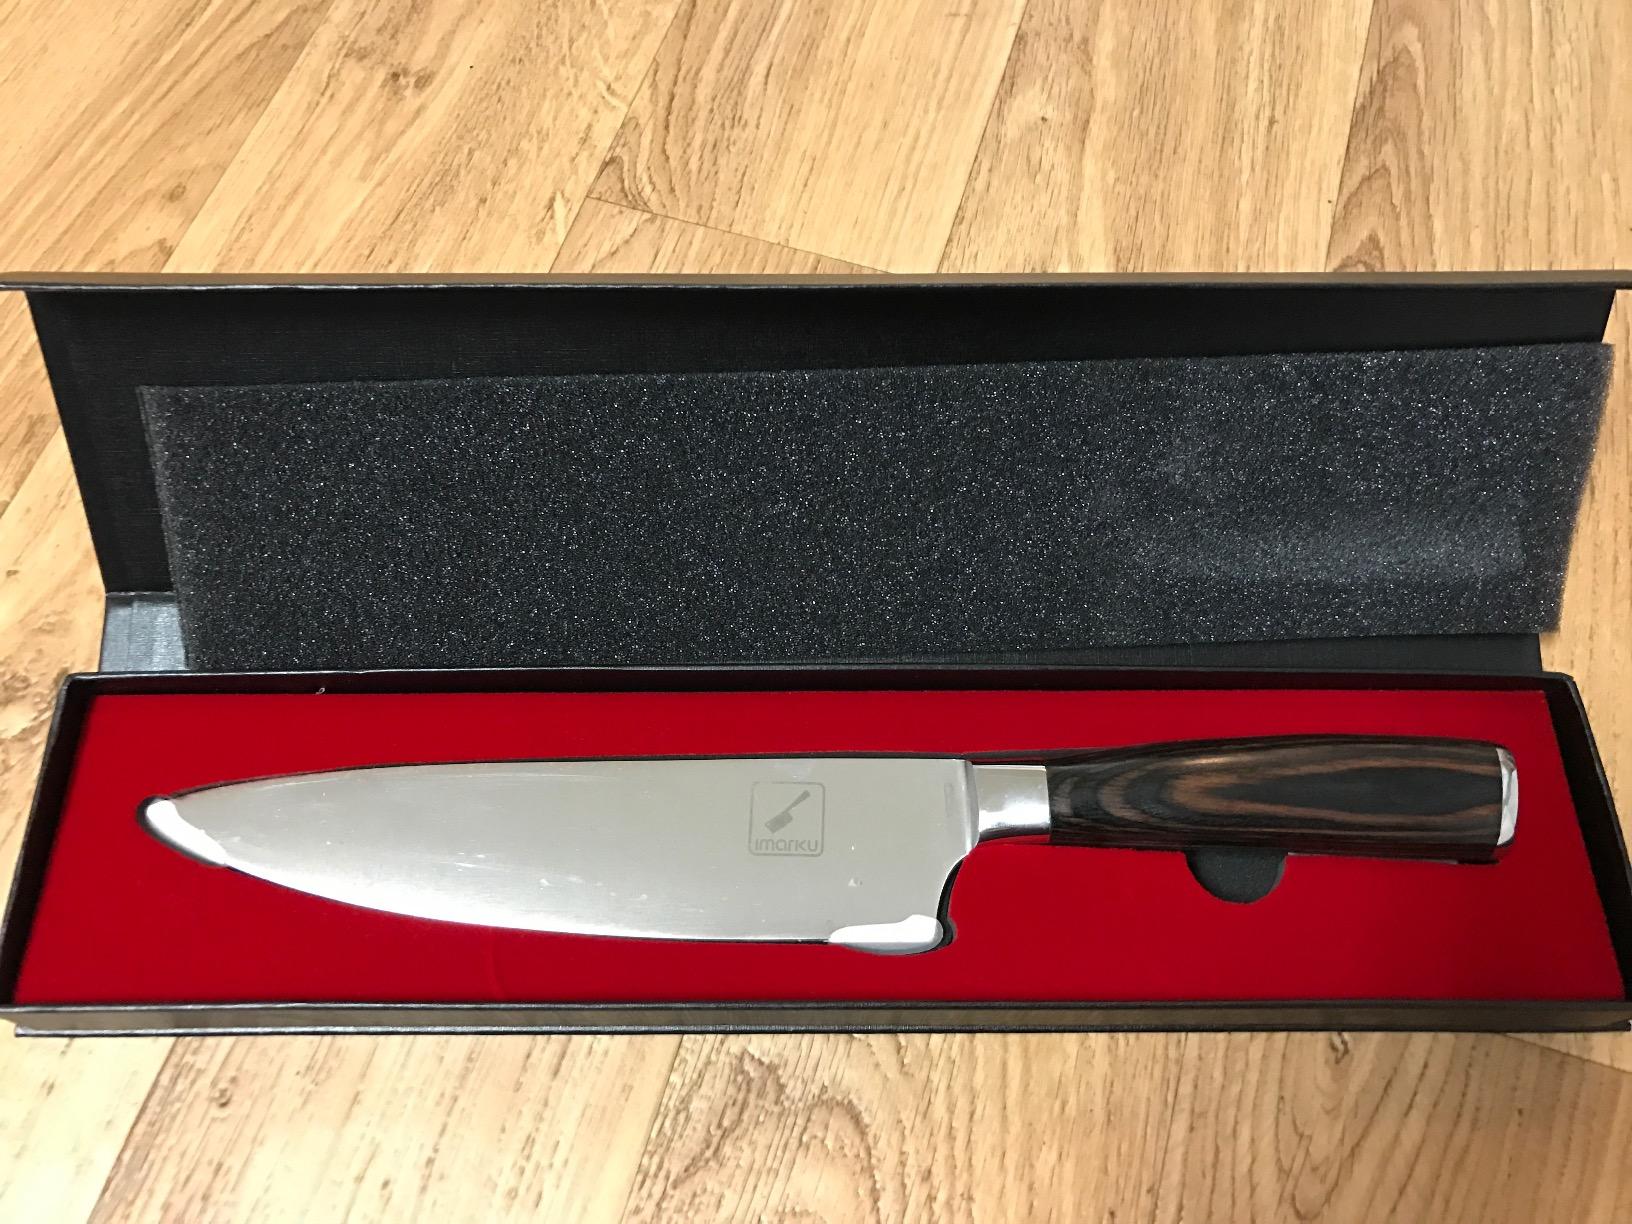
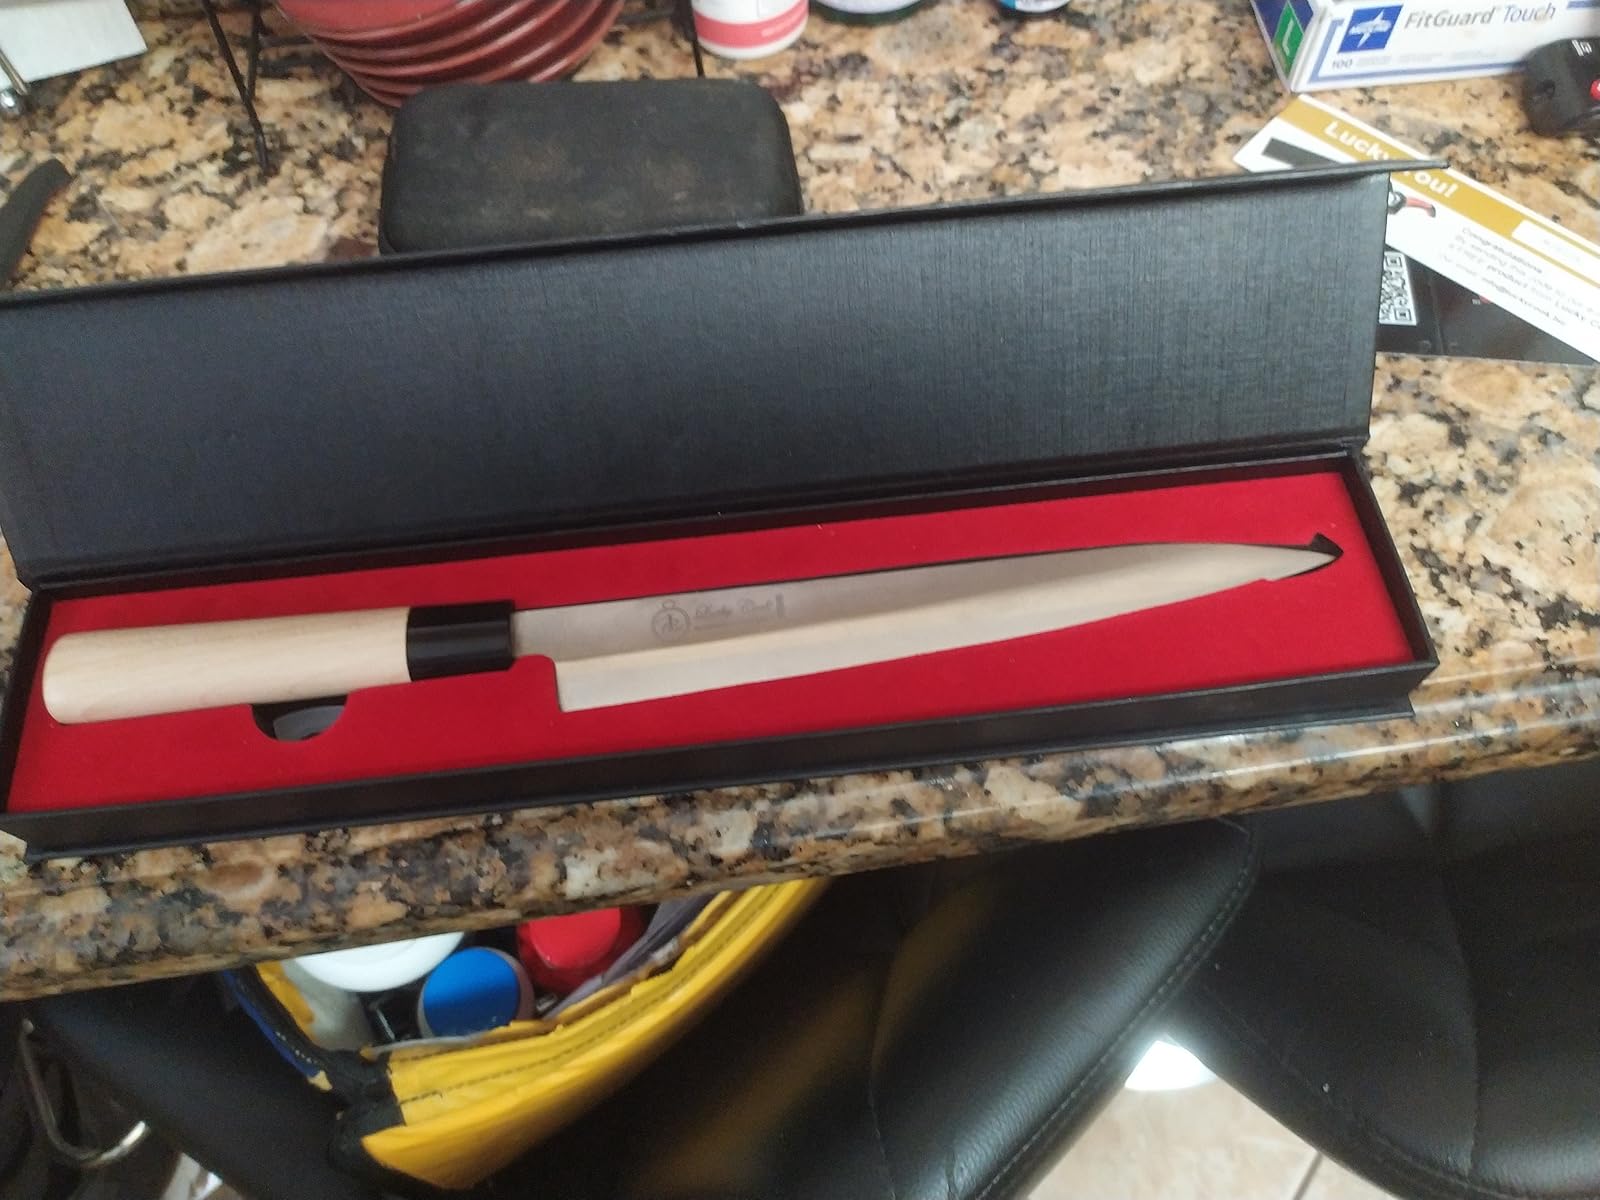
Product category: items_knife
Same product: no